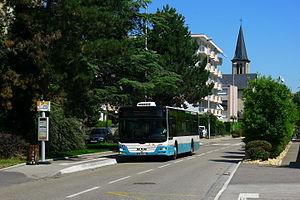
Autobus Man Lion's City n°302 du réseau TAC (Annemasse) sur la ligne 6 en direction de Gaillard-Fossard, vu près de l'Eglise de Gaillard.
Cette liste des réseaux urbains et interurbains de France a pour objectif de rassembler l'ensemble des réseaux de transports interurbains et urbains de la France.
Les Transports annemassiens collectifs sont un réseau de transport en commun qui dessert Annemasse - Les Voirons Agglomération, une communauté d'agglomération française d'environ 86 500 habitants répartis sur 12 communes, frontalière avec le canton suisse de Genève.